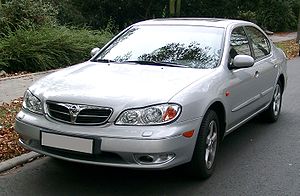
Nissan Maxima / Byggeserier / Nissan Maxima (A33) (2000−2004)
Nissan Maxima A33 (EU-version, 2000–2004)
Nissan Maxima er en bilmodel i den øvre mellemklasse, bygget af den japanske bilfabrikant Nissan i flere generationer siden 1981.